KTUM

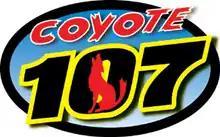
Former branding

This station received its original construction permit from the Federal Communications Commission on November 6, 2000. The new station was assigned the KTUM call sign by the FCC on November 20, 2000. KTUM received its license to cover from the FCC on February 25, 2004.